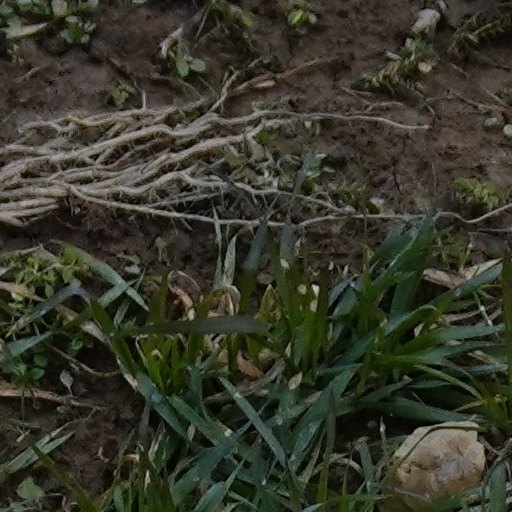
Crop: wheat